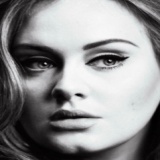
diễn viên Adele Hồ Hằng